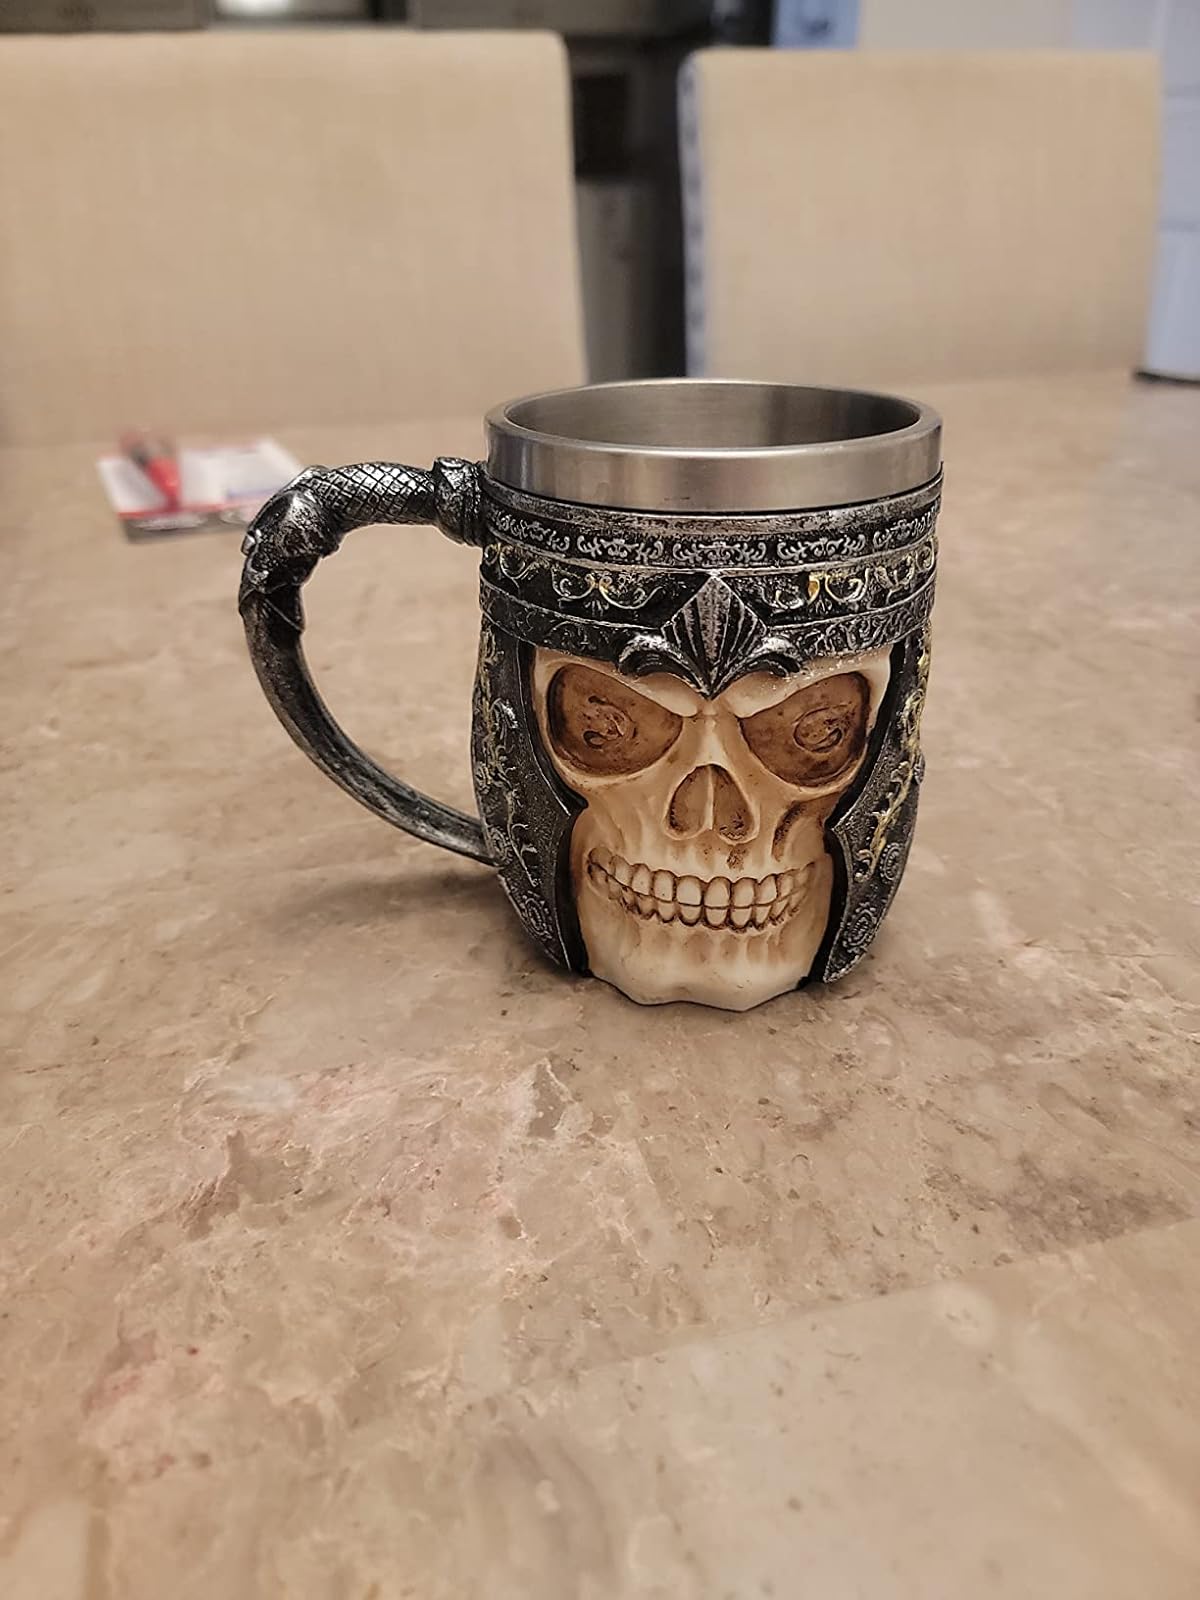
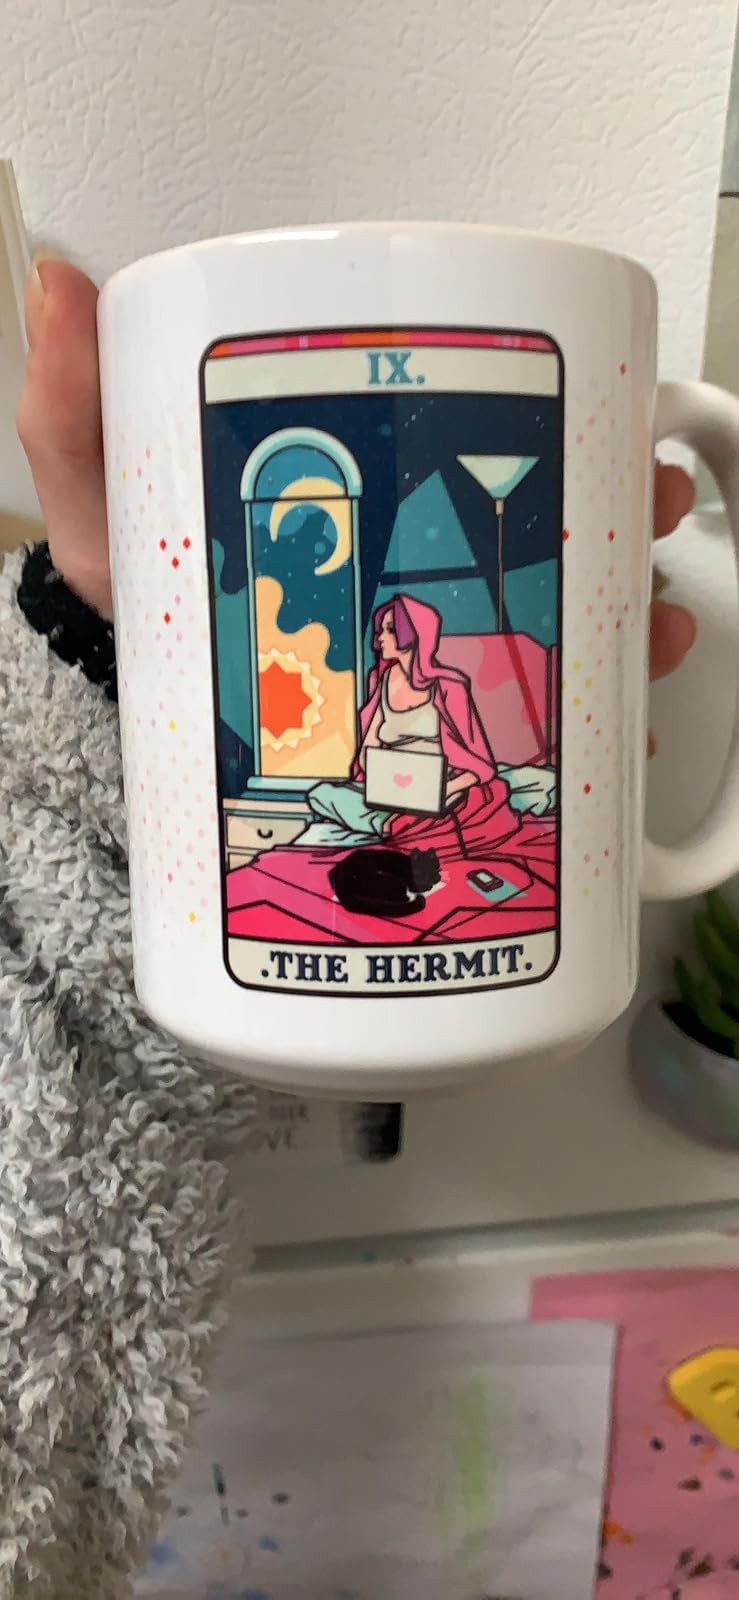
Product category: items_mug
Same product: no